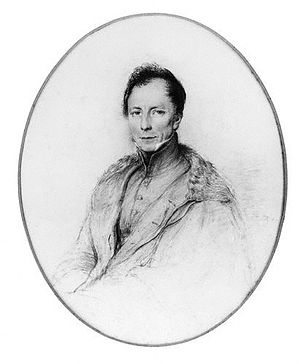
Copleymedaljen / Modtagere af medaljen / 1801–1850
Copleymedaljen er en pris givet af Royal Society of London for fremragende præstationer i forskning inden for enhver gren af naturvidenskaben, vekslende mellem de fysiske videnskaber og de biologiske videnskaber. Medaljen, der uddeles årligt, er den ældste Royal Society-medalje, der stadig uddeles, idet den første gang blev givet i 1731 til Stephen Gray. Den første kvinde, der fik medaljen var Dorothy Crowfoot Hodgkin i 1976.